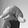
ASL letter: Q